Kokora Glacier

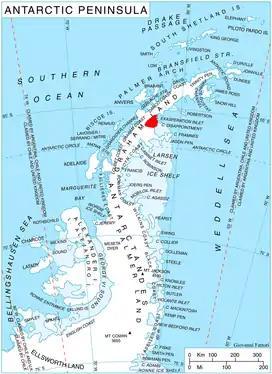
Location of Aristotle Mountains on the Antarctic Peninsula.

Kokora Glacier is the 13 km long and 1.5 km wide glacier in Stevrek Ridge, Aristotle Mountains on Oscar II Coast in Graham Land. It flows 11 km eastwards between two parallel branches of the ridge, then turns southeast to join Melville Glacier. Named after the settlement of Kokora in Southern Bulgaria.